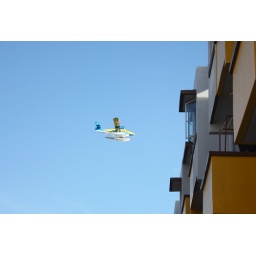
Trans Maldivian Airways, Twin Otter sea plane flying right over the flats in Hulhumale'.